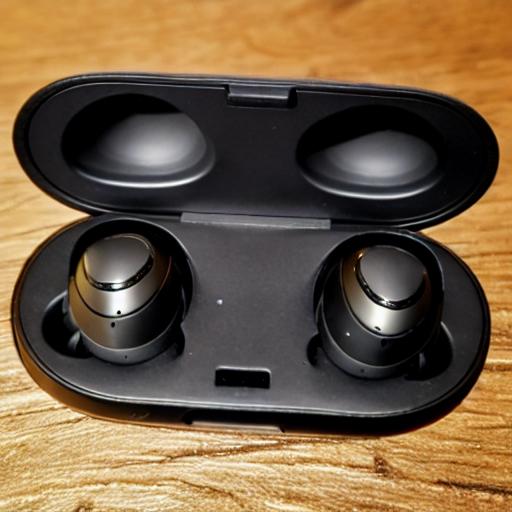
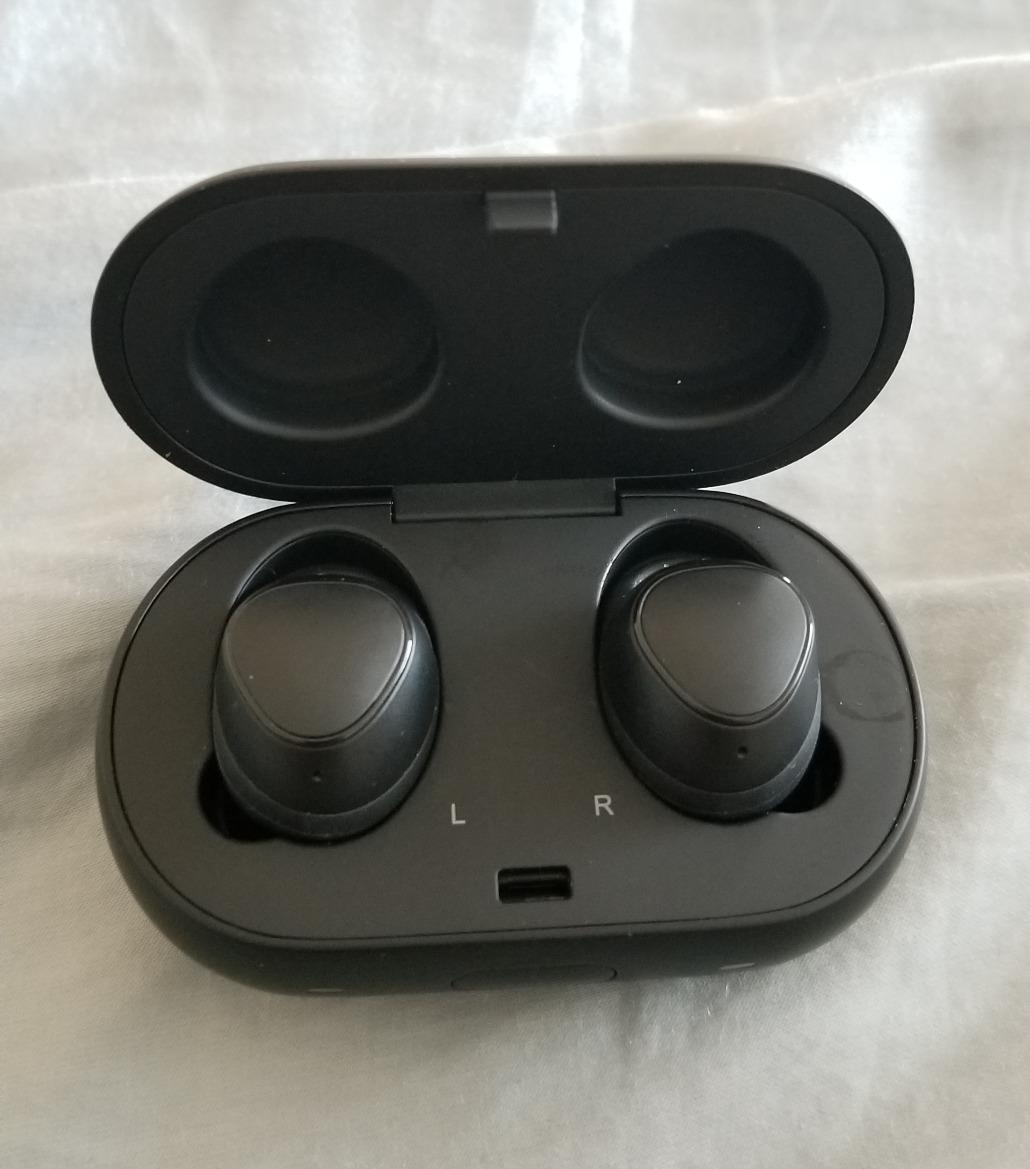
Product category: earbuds
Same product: no